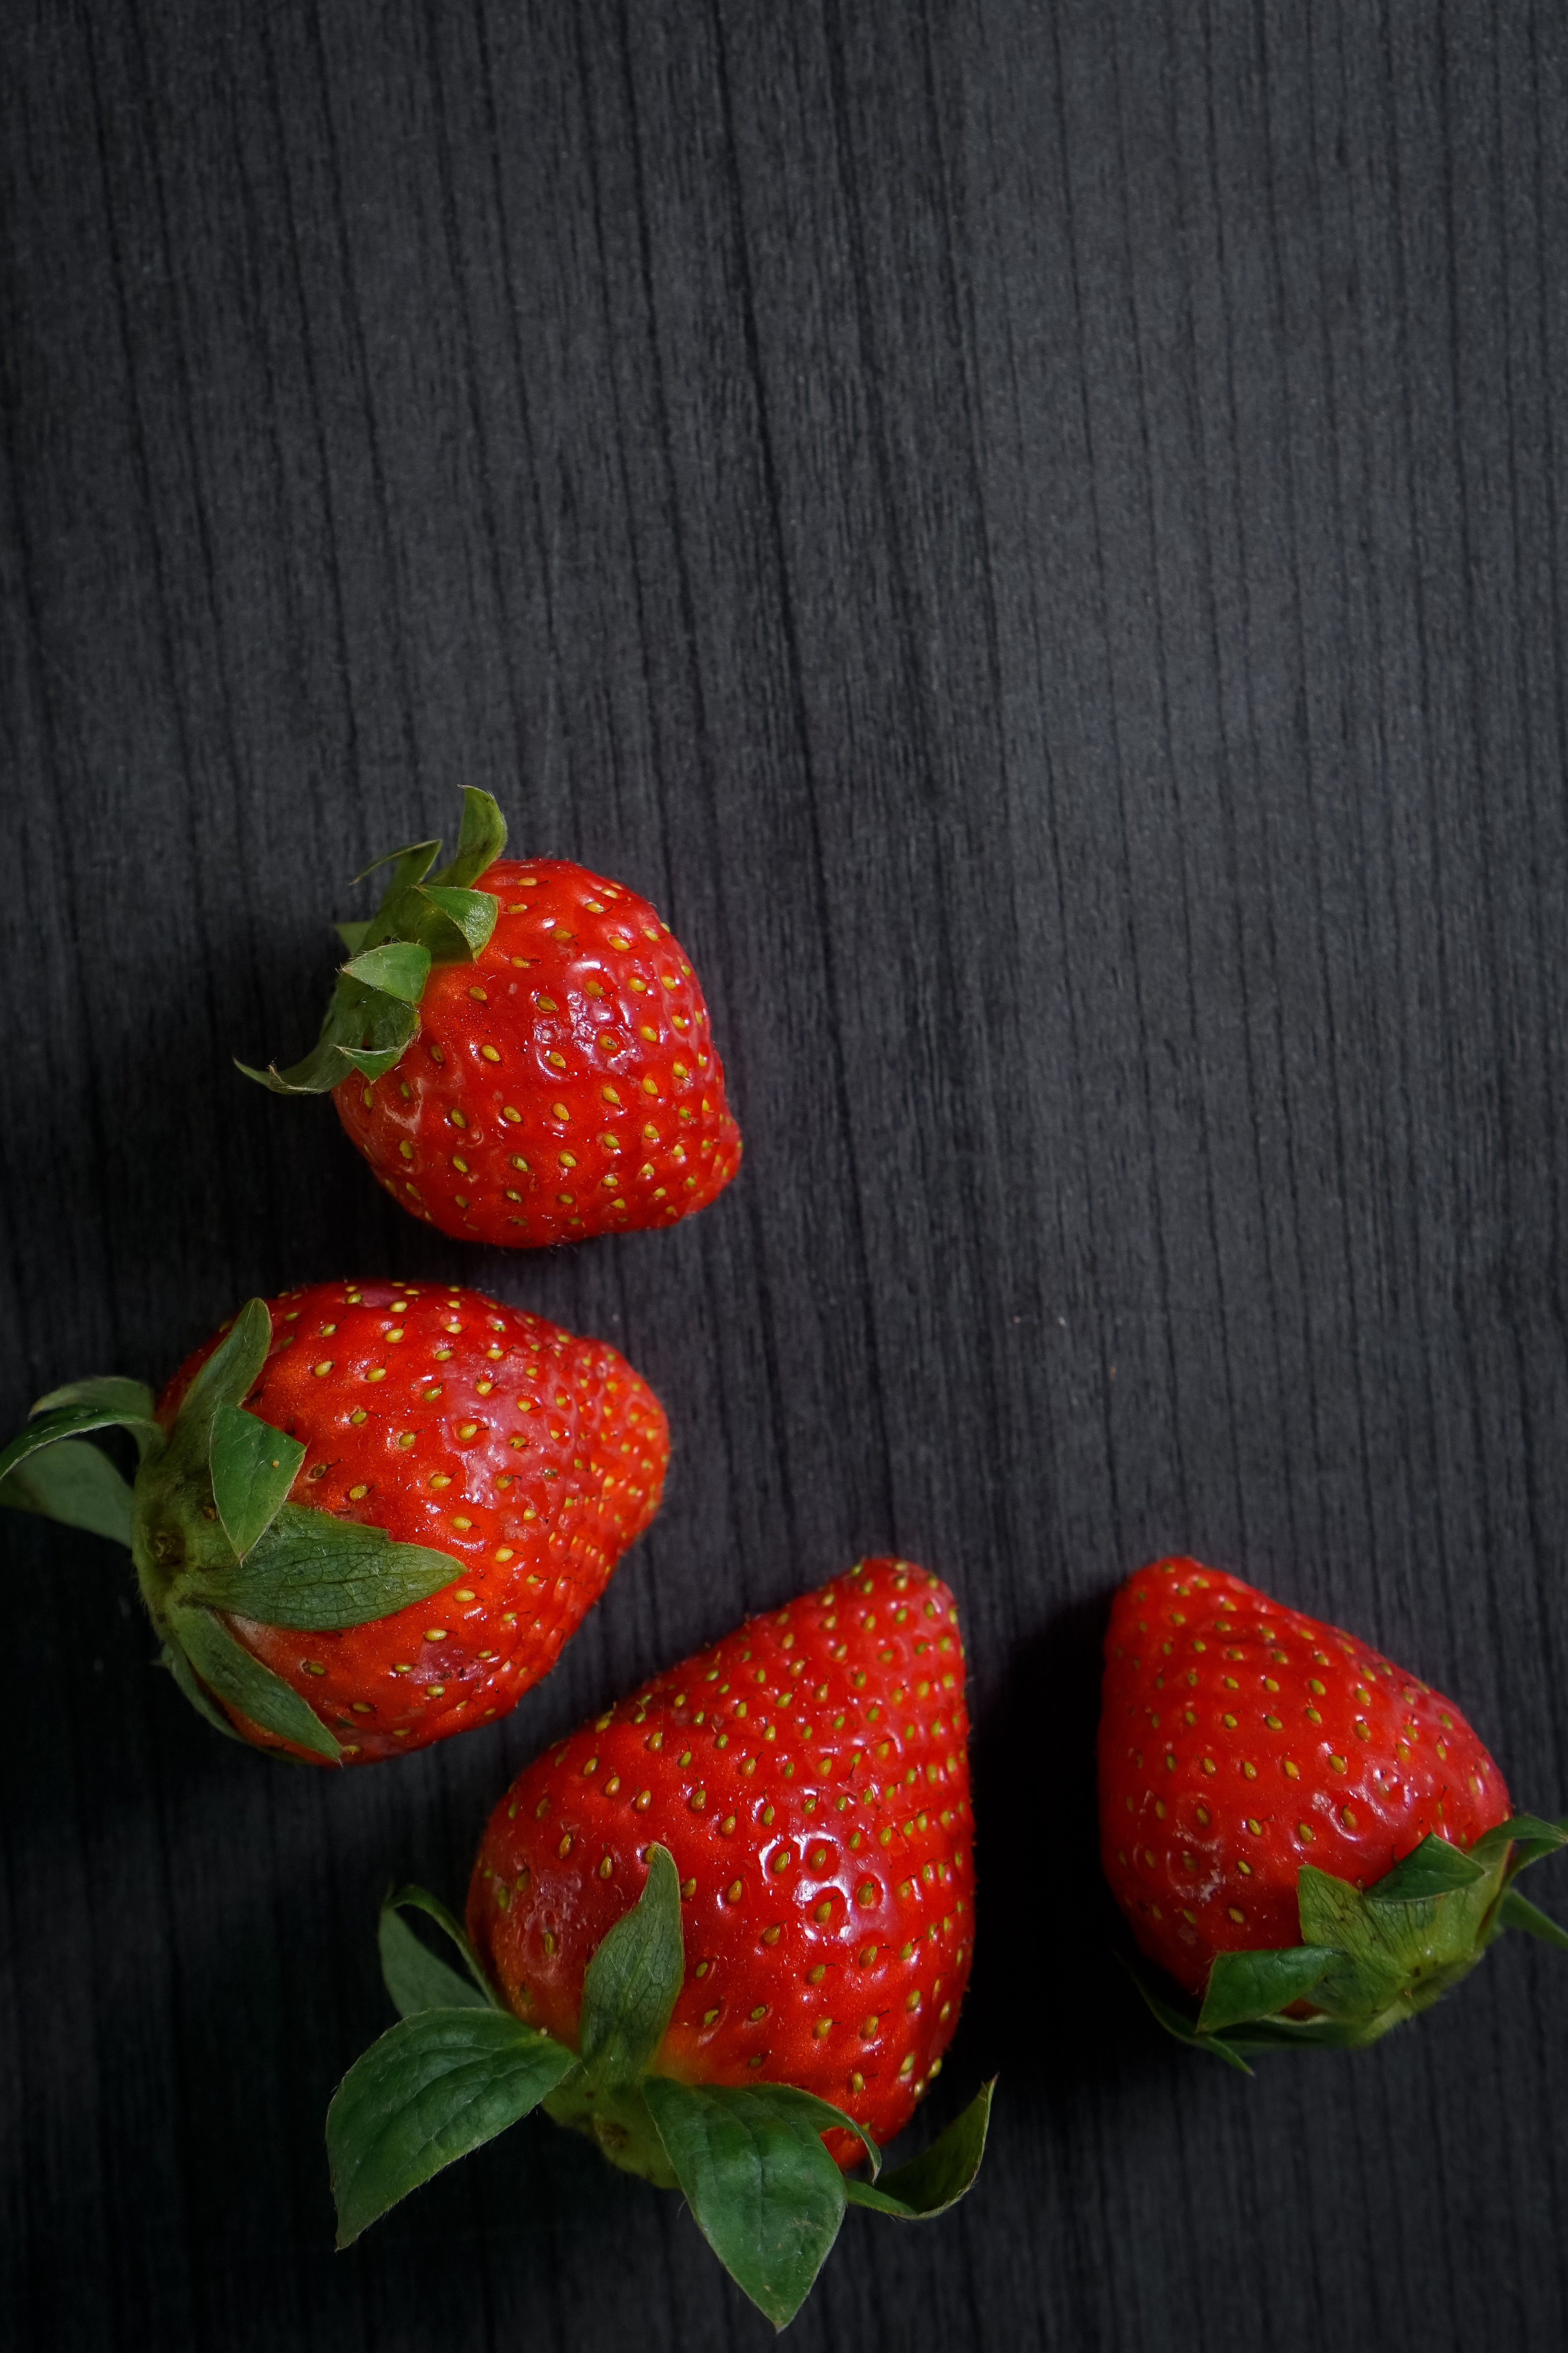
natural, food, strawberry, fruit, natural foods, seedless fruit, ingredient, staple food, superfood, berry, produce, liquid, frutti di bosco, local food, accessory fruit, sweetness, Superfruit, strawberries, still life photography, still life, vegan nutrition, carmine, macro photography, serveware